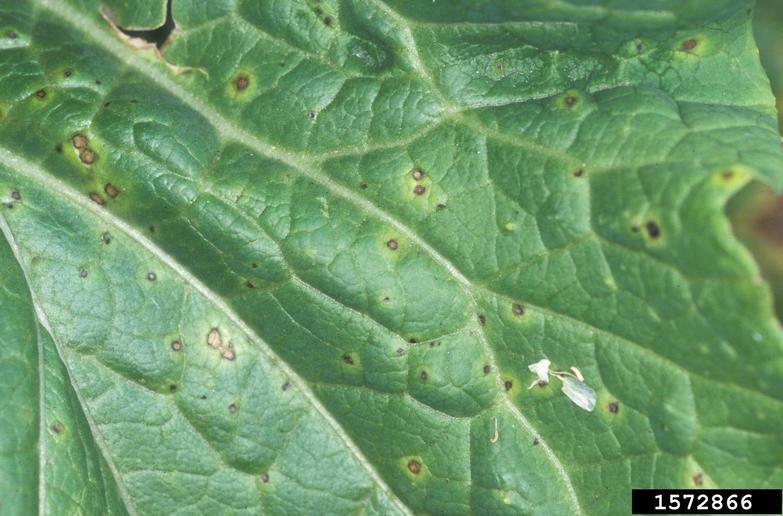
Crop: unknown
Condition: cabbage_cabbage_alternaria_spot